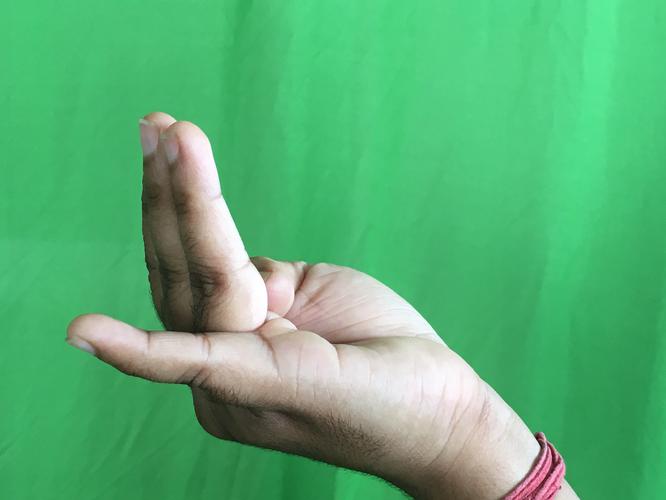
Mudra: Chaturam
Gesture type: single_hand